Nama Group

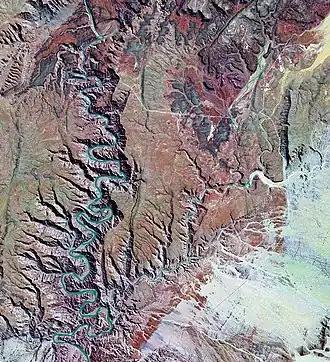
Fish River Canyon and Huns Mountains, where the Nama Group crops out

The group extends from the Gariep Belt in the south to outcrops of pre-Damara basement in the north. Thrombolite-stromatolite reefs in the Nama Group are best developed in the Kuibis Subgroup of the Zaris subbasin, and in the Huns platform of the Witputs subbasin. The Nama Group is a series of interbedded shallow marine carbonates and siliciclastics deposited in a storm-dominated ramp setting.